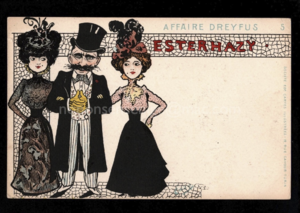
Le commandant Esterhazy représenté aux bras de deux élégantes ""cocottes"". Carte postale, c. 1898."
L'affaire Dreyfus est un conflit social et politique majeur de la Troisième République, survenu en France à la fin du XIXᵉ siècle autour de l'accusation de trahison faite au capitaine Alfred Dreyfus, qui est finalement innocenté. Elle bouleverse la société française pendant douze ans, de 1894 à 1906, la divisant profondément et durablement en deux camps opposés : les « dreyfusards », partisans de l'innocence de Dreyfus, et les « antidreyfusards », partisans de sa culpabilité.
Marie Charles Ferdinand Walsin Esterhazy, né le 16 décembre 1847 à Paris et mort le 21 mai 1923 à Harpenden en Angleterre, est un officier français, commandant au 74ᵉ régiment d'infanterie de ligne, dont la trahison a été à l'origine de l'affaire Dreyfus.